Zhoushan Island Overhead Powerline Tie

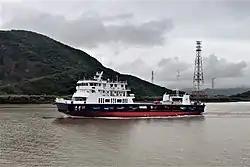
Behind the ferry, one of the pylons of the overhead power link on Zhoushan Island.

The Zhoushan Island Overhead Powerline Tie is a 220 kV three-phase AC interconnection of the power grid of Zhoushan Island with that of the Chinese mainland.